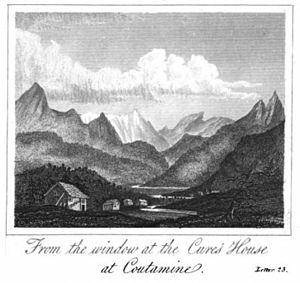
Les Contamines-Montjoie est une commune française située dans le département de la Haute-Savoie, en région Auvergne-Rhône-Alpes.